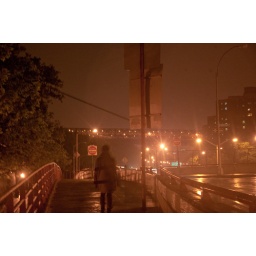
walking the bridge at night under rain with 2 bottles of wine